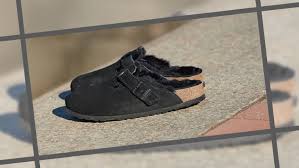
Label: Clog